Umayyad Mosque

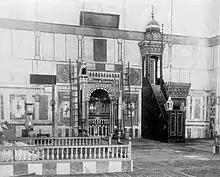
Photograph of the mosque's "mihrab" (center) and "minbar" (right) before the 1893 fire

Scholars have long debated the meaning of the mosaic imagery. Some historical Muslim writers and some modern scholars have interpreted them as a topographical representation of all the cities in the known world (or within the Umayyad world), some have interpreted them as a representation of Damascus itself and the Barada River, and other scholars interpret them as a depiction of Paradise. The earliest known interpretation of the mosaics is by the 10th-century geographer al-Muqaddasi, who suggested a topographical meaning, commenting that "there is hardly a tree or a notable town that has not been pictured on these walls." An early example of the Paradise interpretation dates from the writings of Ibn al-Najjar in the 12th century. This interpretation has been favoured by more recent scholarship. Some of the Qur'anic inscriptions that were originally present on the "qibla" wall of the mosque, mentioning the Day of Judgment and promising the reward of a heavenly garden, may support this interpretation. Another clue is an account by historian Ibn Zabala in 814, which reports that one of the mosaicists who worked for al-Walid's reconstruction of the Prophet's Mosque in Medina (contemporary with the construction in Damascus) directly explained the mosaics there as a reproduction of the trees and palaces of Paradise, which suggests that the contemporary Umayyad mosaics in Damascus had the same intention.